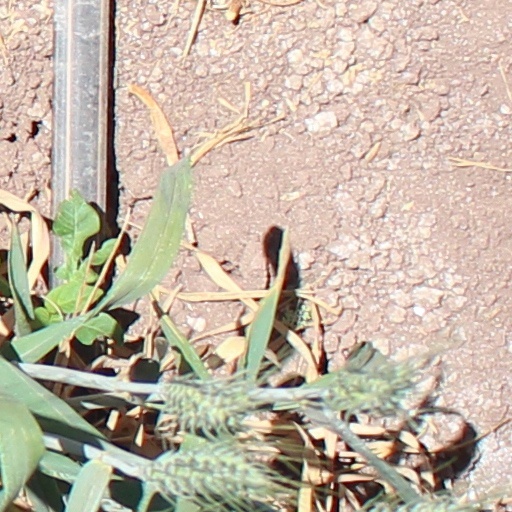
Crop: wheat